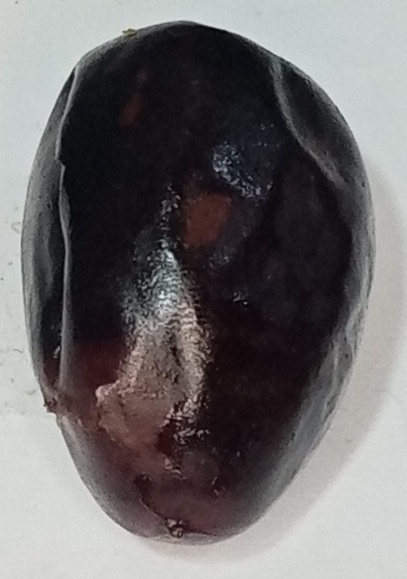
Variety: kupro
Size: large
Grade: grade-2